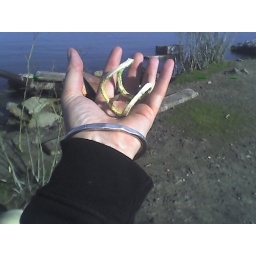
This is the tennis ball equivalent of &lt;b&gt;eating the cake around the frosting&lt;/b&gt;.